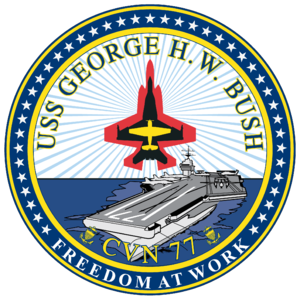
Insigne de l'USS George H. W. Bush (CVN-77).